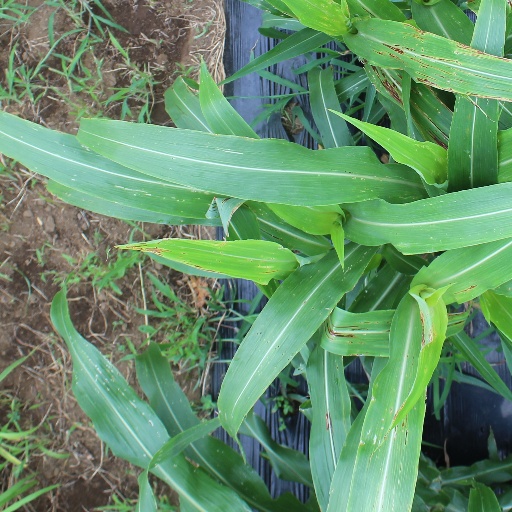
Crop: sorghum